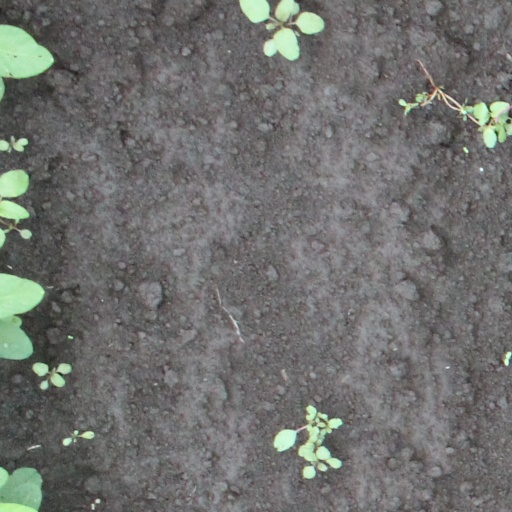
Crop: soybean